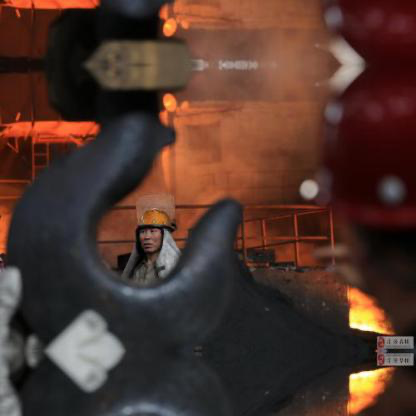
Objects in the image:
label: helmet